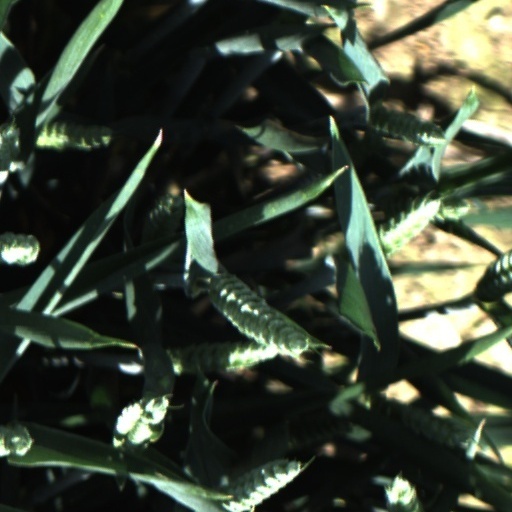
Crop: wheat